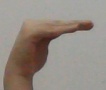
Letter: haa